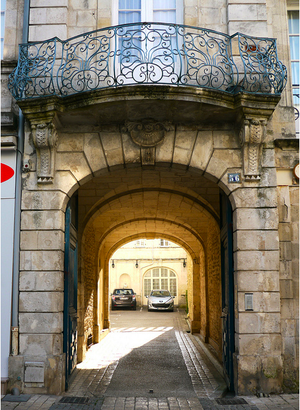
Ancien hôtel de Mac Nemara, construit vers 1725, mais façade construite vers 1770, comtpte tenu du style.
Jean-Baptiste Mac Nemara, baron du Mung, seigneur de la Rochecourbon, Tourfou, Moullet et autres lieux, né en 1687 ou 1688, mort le 18 octobre 1756 à Rochefort, est un officier de marine français d'origine irlandaise.
Rochefort, appelée aussi Rochefort-sur-Mer, est une commune du Sud-Ouest de la France située dans le département de la Charente-Maritime. Ses habitants sont appelés les Rochefortais et les Rochefortaises.